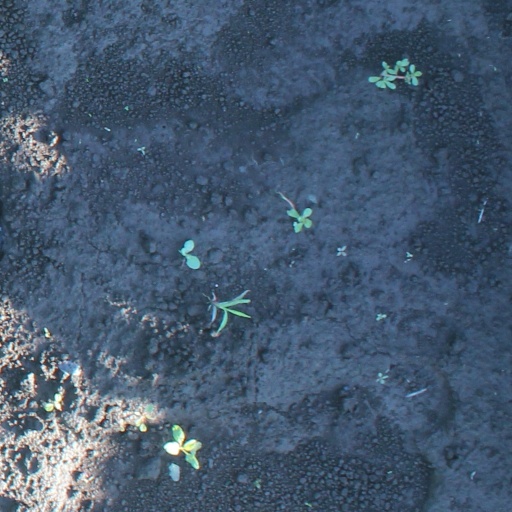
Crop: soybean